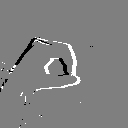
ASL letter: o